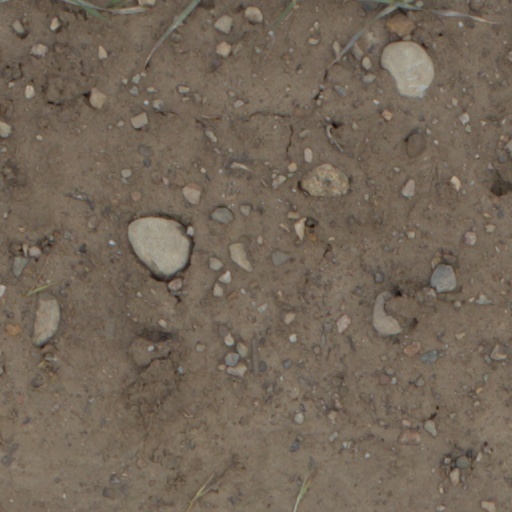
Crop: wheat